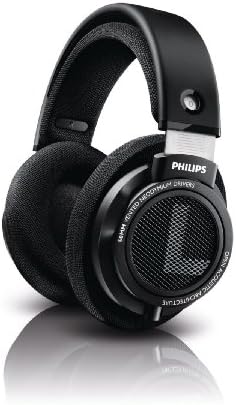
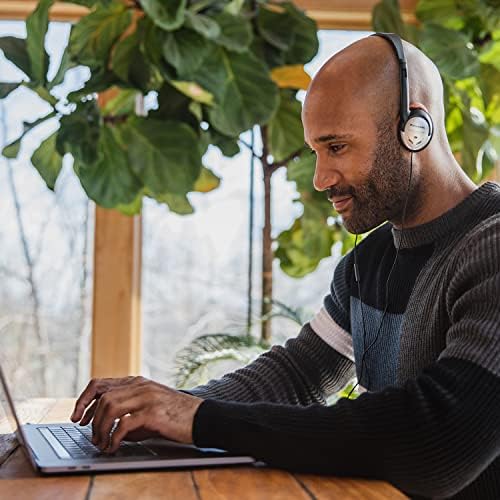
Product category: headphones
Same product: no